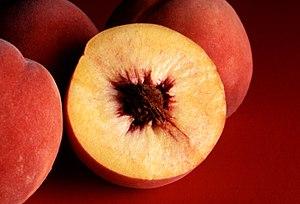
Pêches.
La pêche est un fruit comestible produit par le pêcher originaire de Chine.
En botanique, une drupe est un fruit charnu à noyau, comme la cerise, l'abricot ou l'olive. Il est issu d'un pistil à carpelle unique, du type « infère » non adhérent. Dans le cas de fleurs à plusieurs carpelles libres, on obtient un fruit composé ou polydrupe, telle la mûre de la ronce.